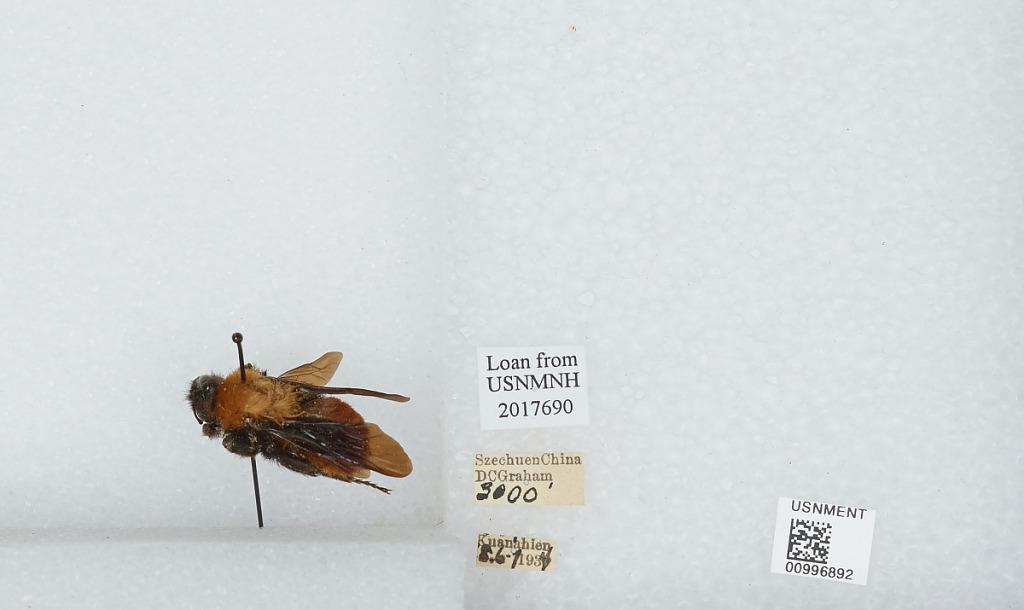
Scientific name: Bombus (Tricornibombus) atripes Smith
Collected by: D. Graham
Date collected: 1934-8-6
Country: China
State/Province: Sichuan
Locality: Kuanahien